Nathalie Álvarez Mesén

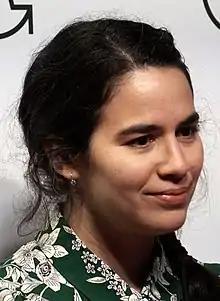
Nathalie Álvarez Mesén in 2021

Nathalie Álvarez Mesén (born January 15, 1988) is a Costa Rican-Swedish director. She won the Guldbagge Award for Best Director and Guldbagge Award for Best Screenplay for her 2021 film .